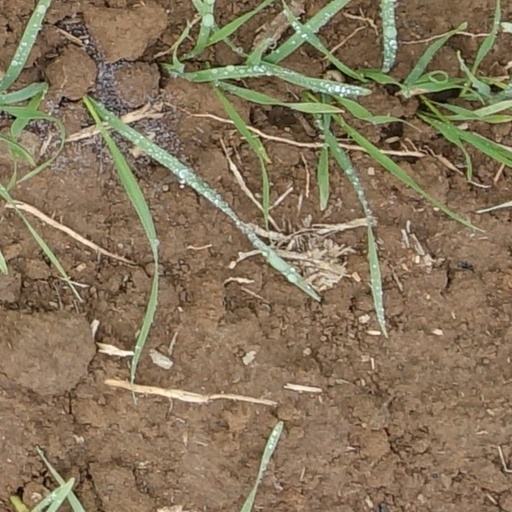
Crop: wheat